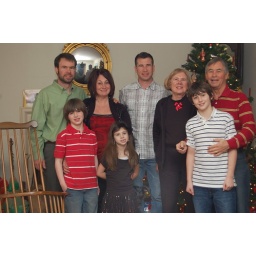
Merry Christmas from our house to yours... Check out the dog peeking out in the center of the picture...